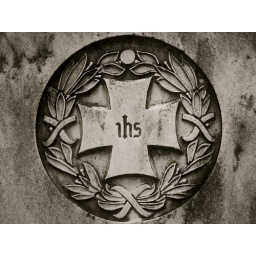
in hoc signo spes mea (I.H.S.) - In this sign (the cross of Christ) is my hope